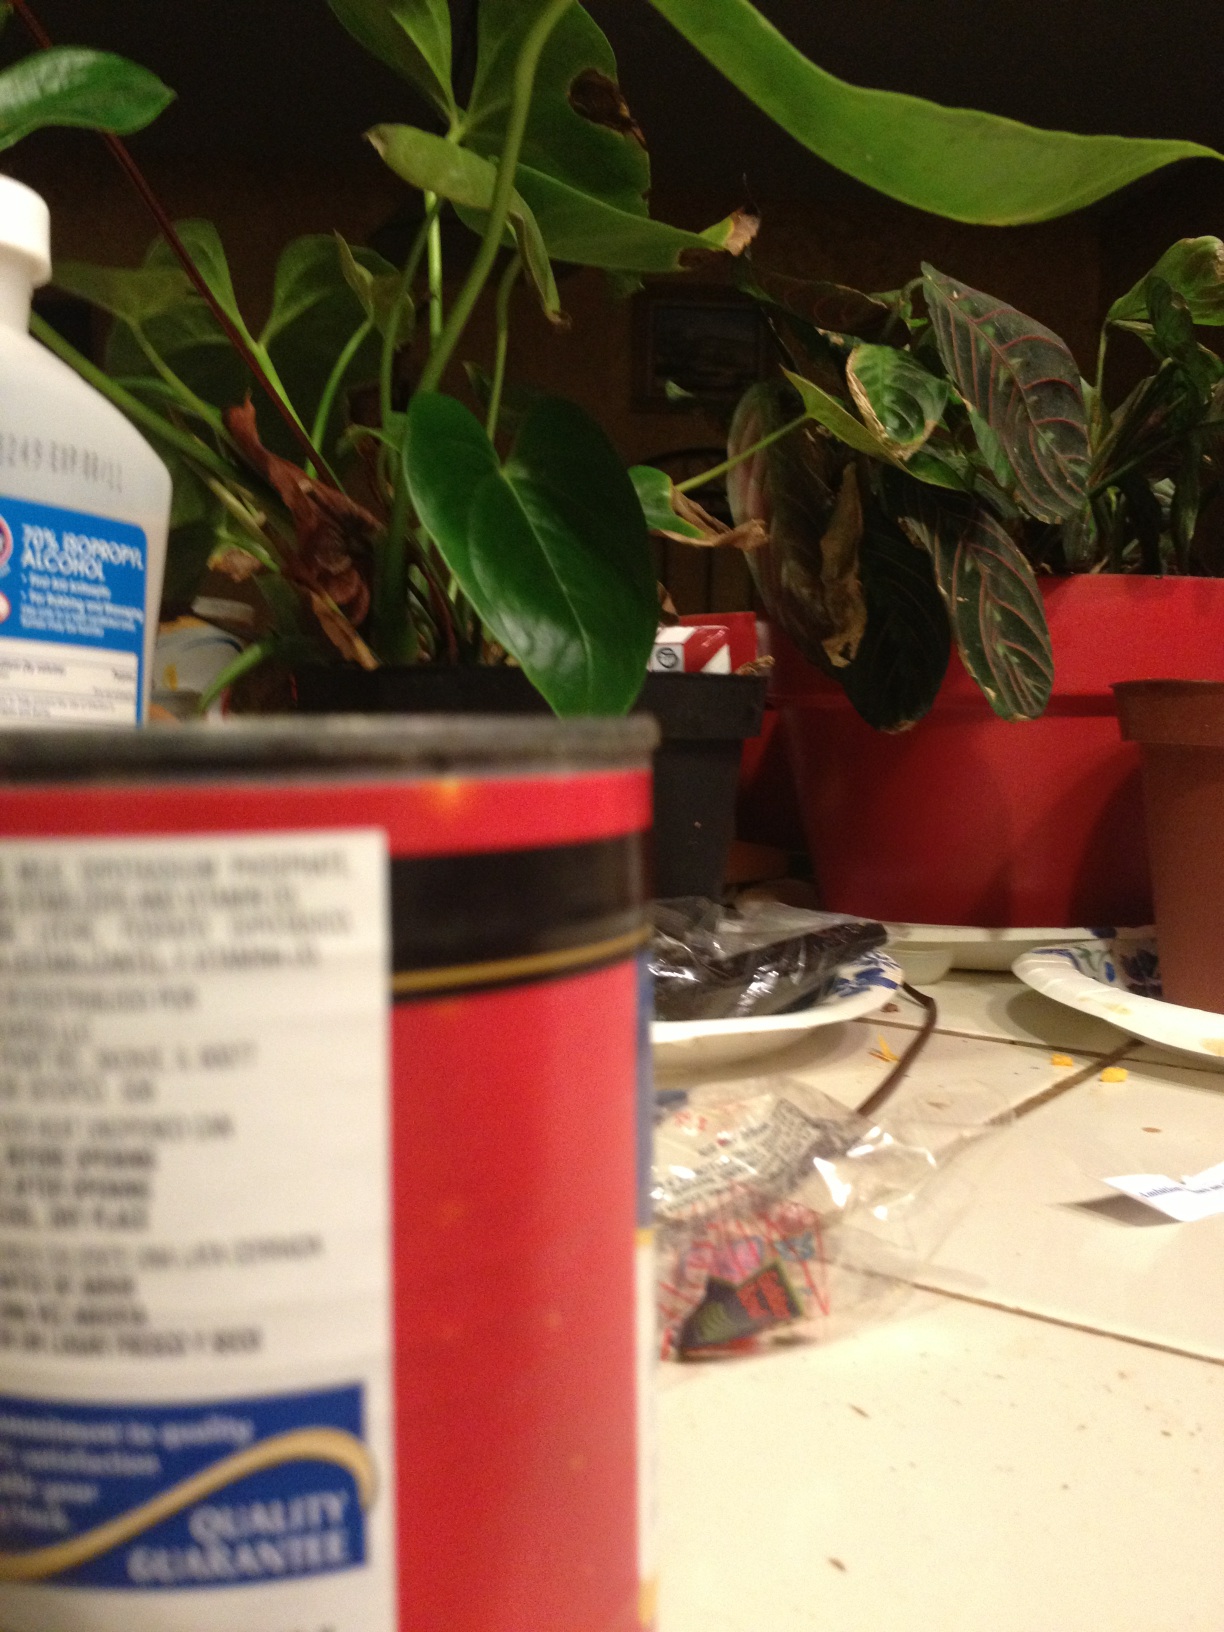Question: Whats in this can?
Answer: unanswerable